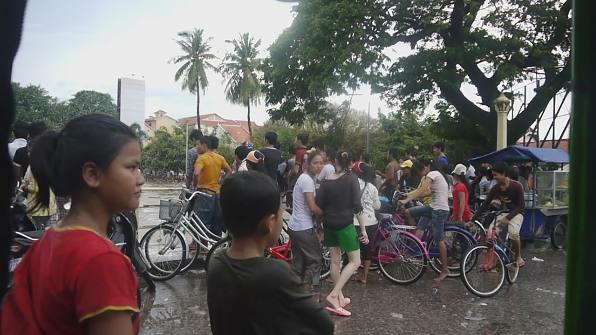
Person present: Yes